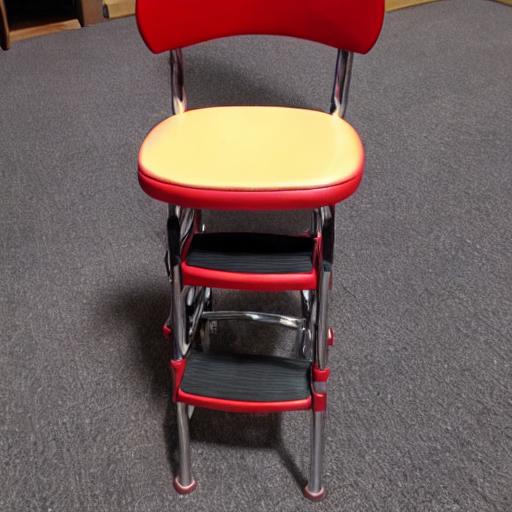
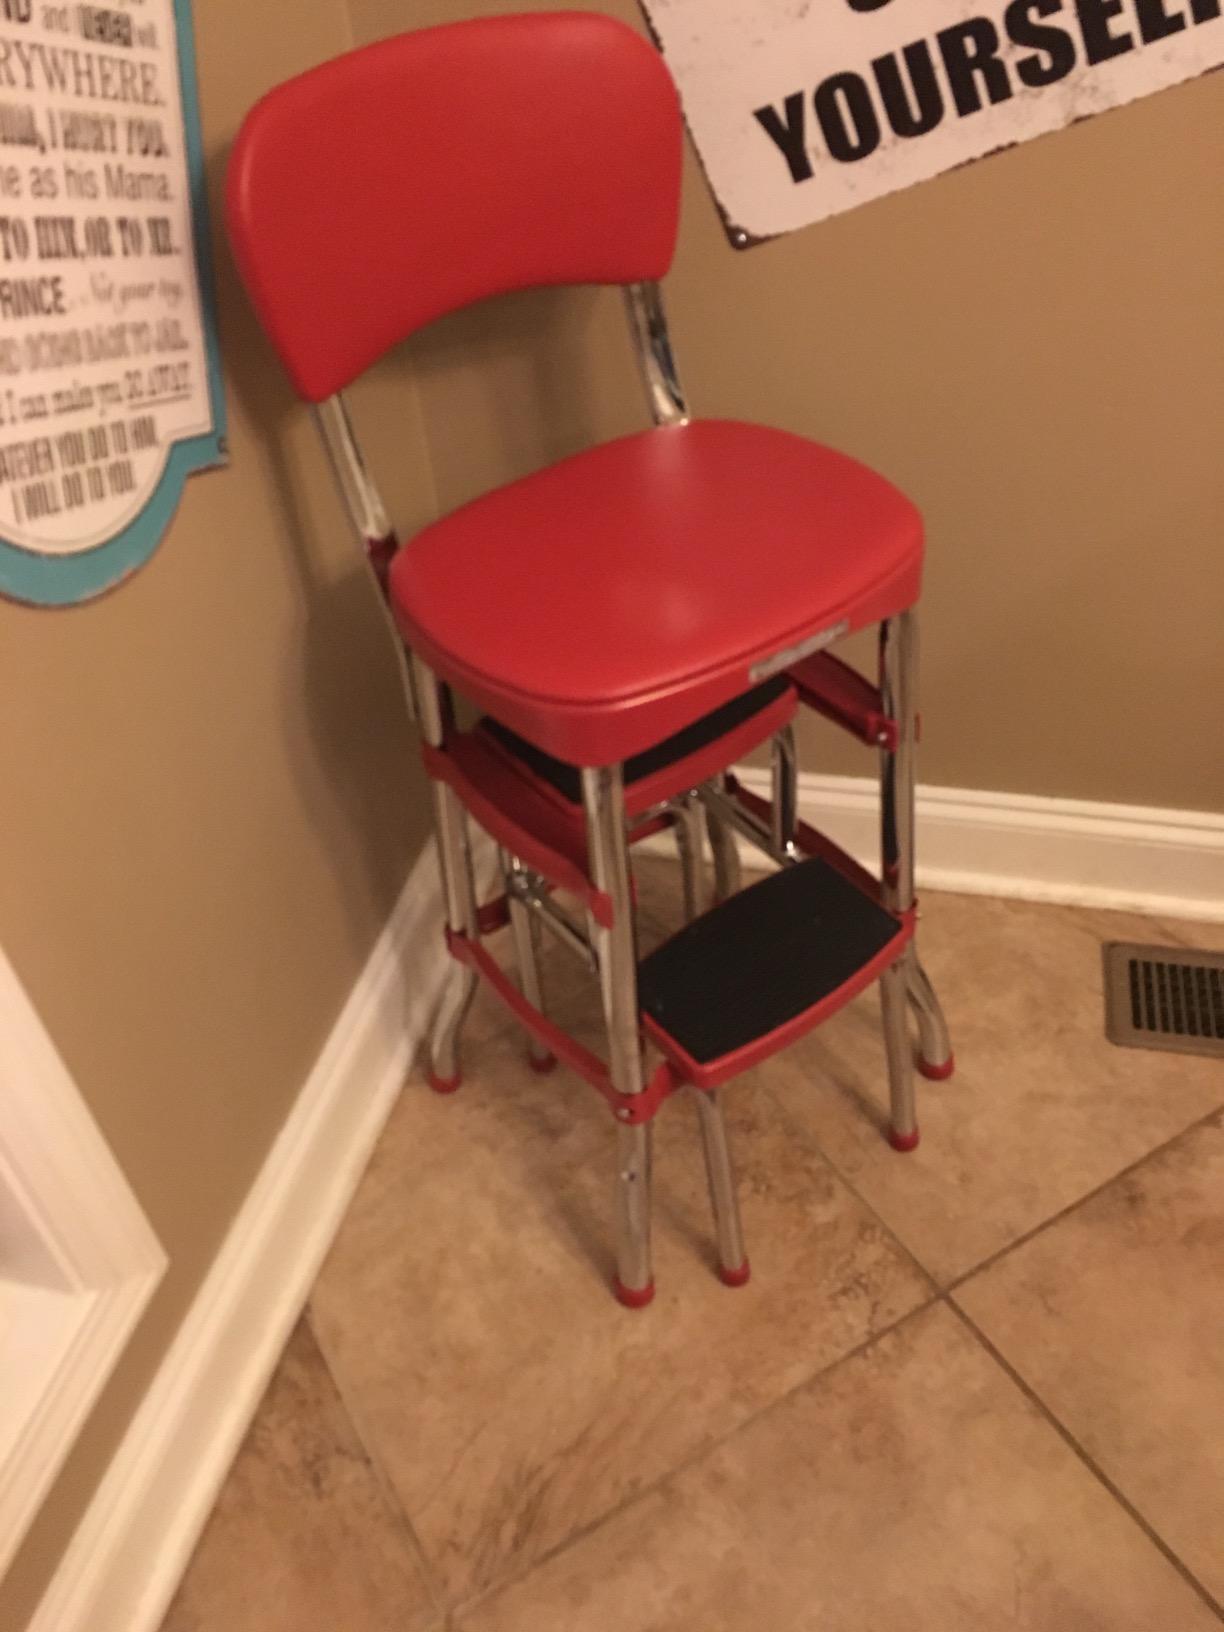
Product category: items_chair
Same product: no